North Australia Railway

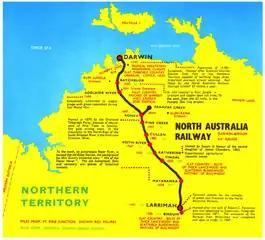
Excerpt from a 1960s Commonwealth Railways map showing the North Australia Railway

The North Australia Railway was a narrow gauge railway in the Northern Territory of Australia which ran from the territory capital of Darwin, once known as Palmerston, to Birdum, just south of Larrimah. Initially its name was the "Palmerston and Pine Creek Railway". The first section was opened 1889, the last in 1929. The railway closed in 1976.